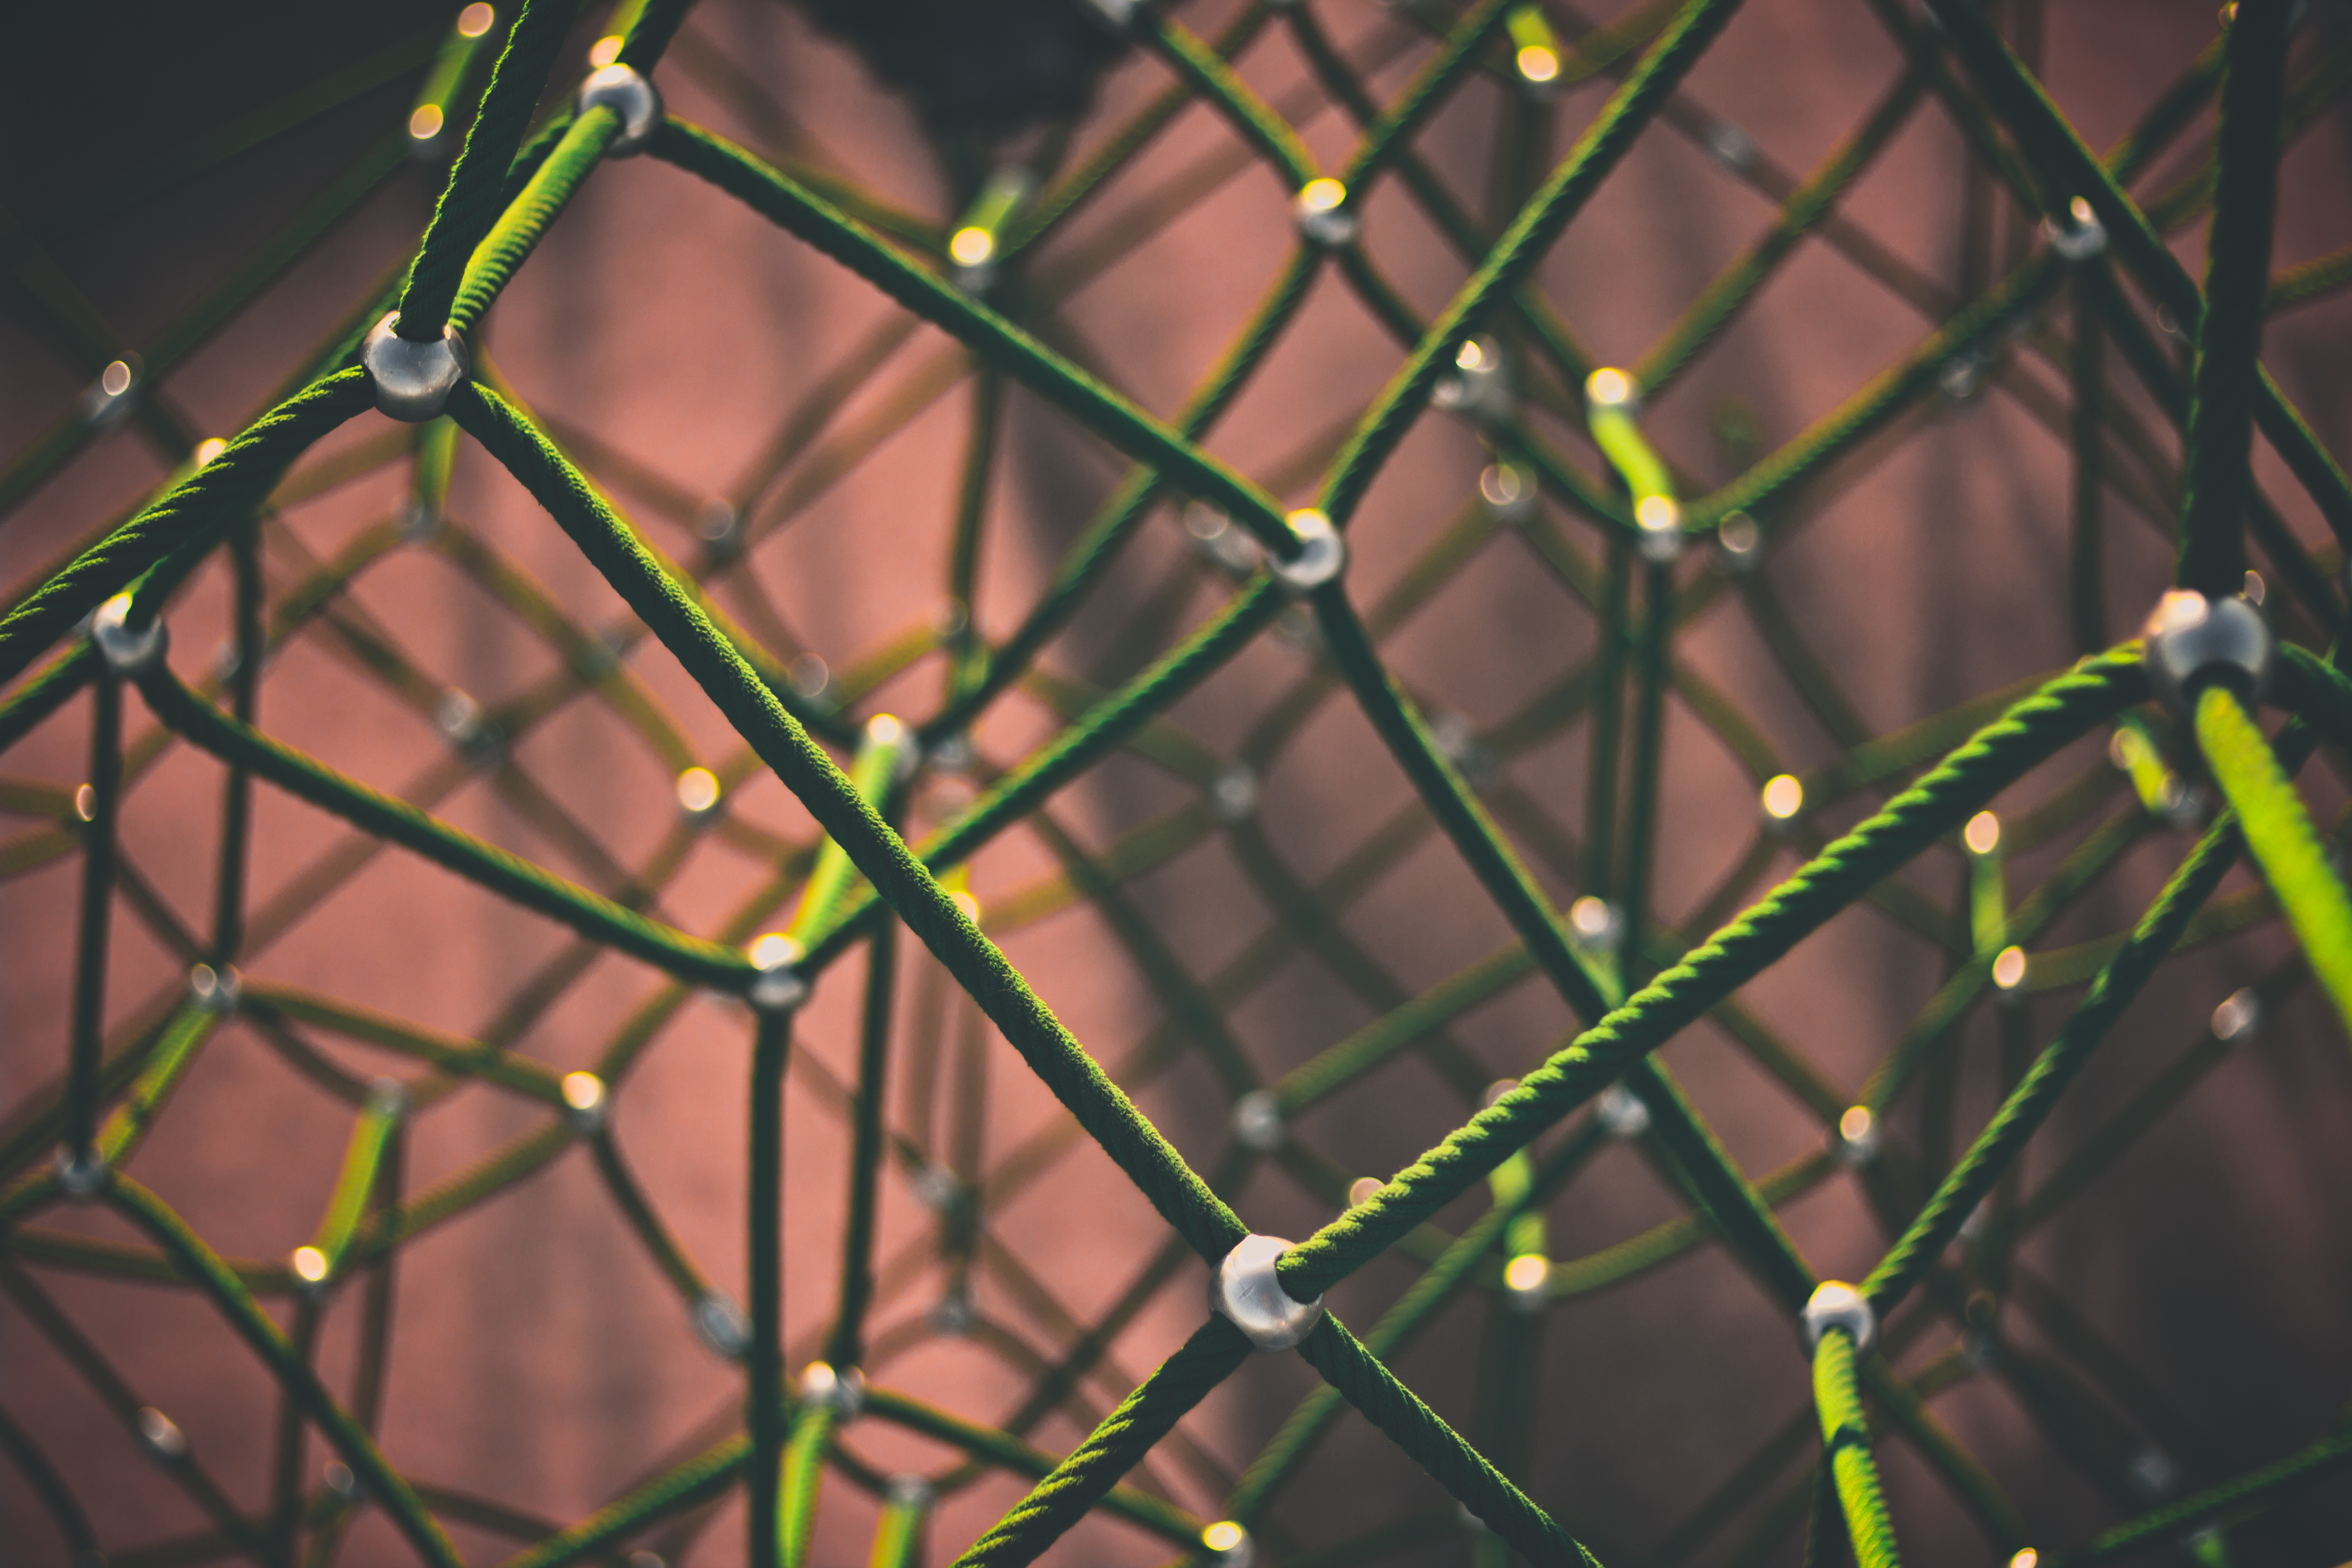
nature, grass, branch, rope, light, fence, sunlight, leaf, line, green, link, close up, infrastructure, net, mesh, netting, connection, network, support, linked, macro photography, joints, networking, connectors, linking, join, outdoor structure, chain link fencing